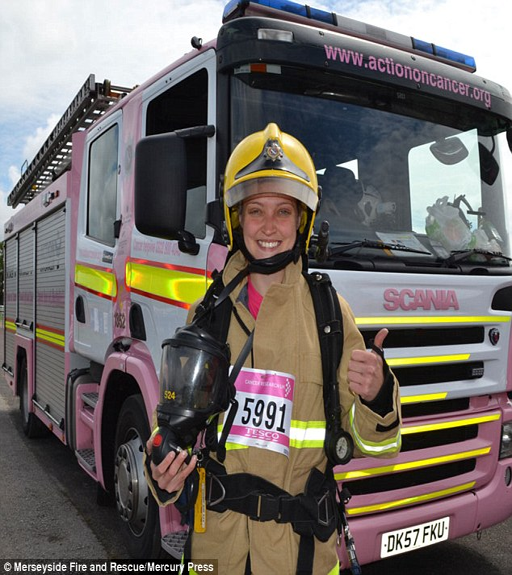
person has been a full - time firefighter based .